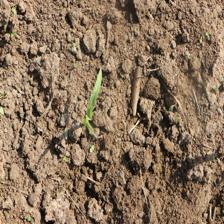
Label: Sorghum